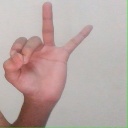
अक्षर: ण